Texas Instruments TMS1000

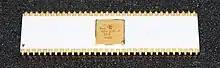
TMS1099. ROMless version of the TMS1000 used for prototyping and software development.

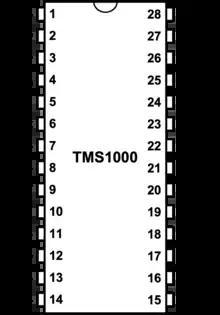
Texas Instruments TMS1000 DIP chip pinout

The later TMS 1000 series went on the market in 1974. TI stressed the 4-bit TMS 1000 for use in pre-programmed embedded applications.